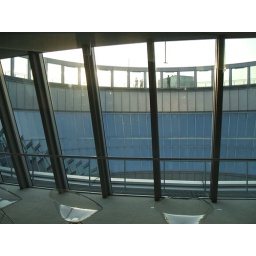
The level below roof level, there are seats to look up at the stars.